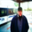
Label: bus